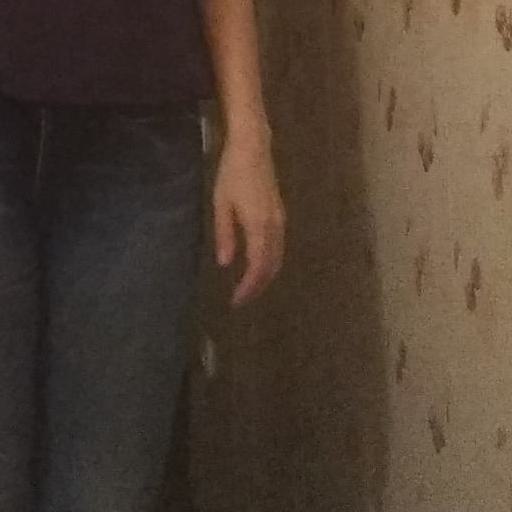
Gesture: no_gesture